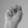
ASL letter: N